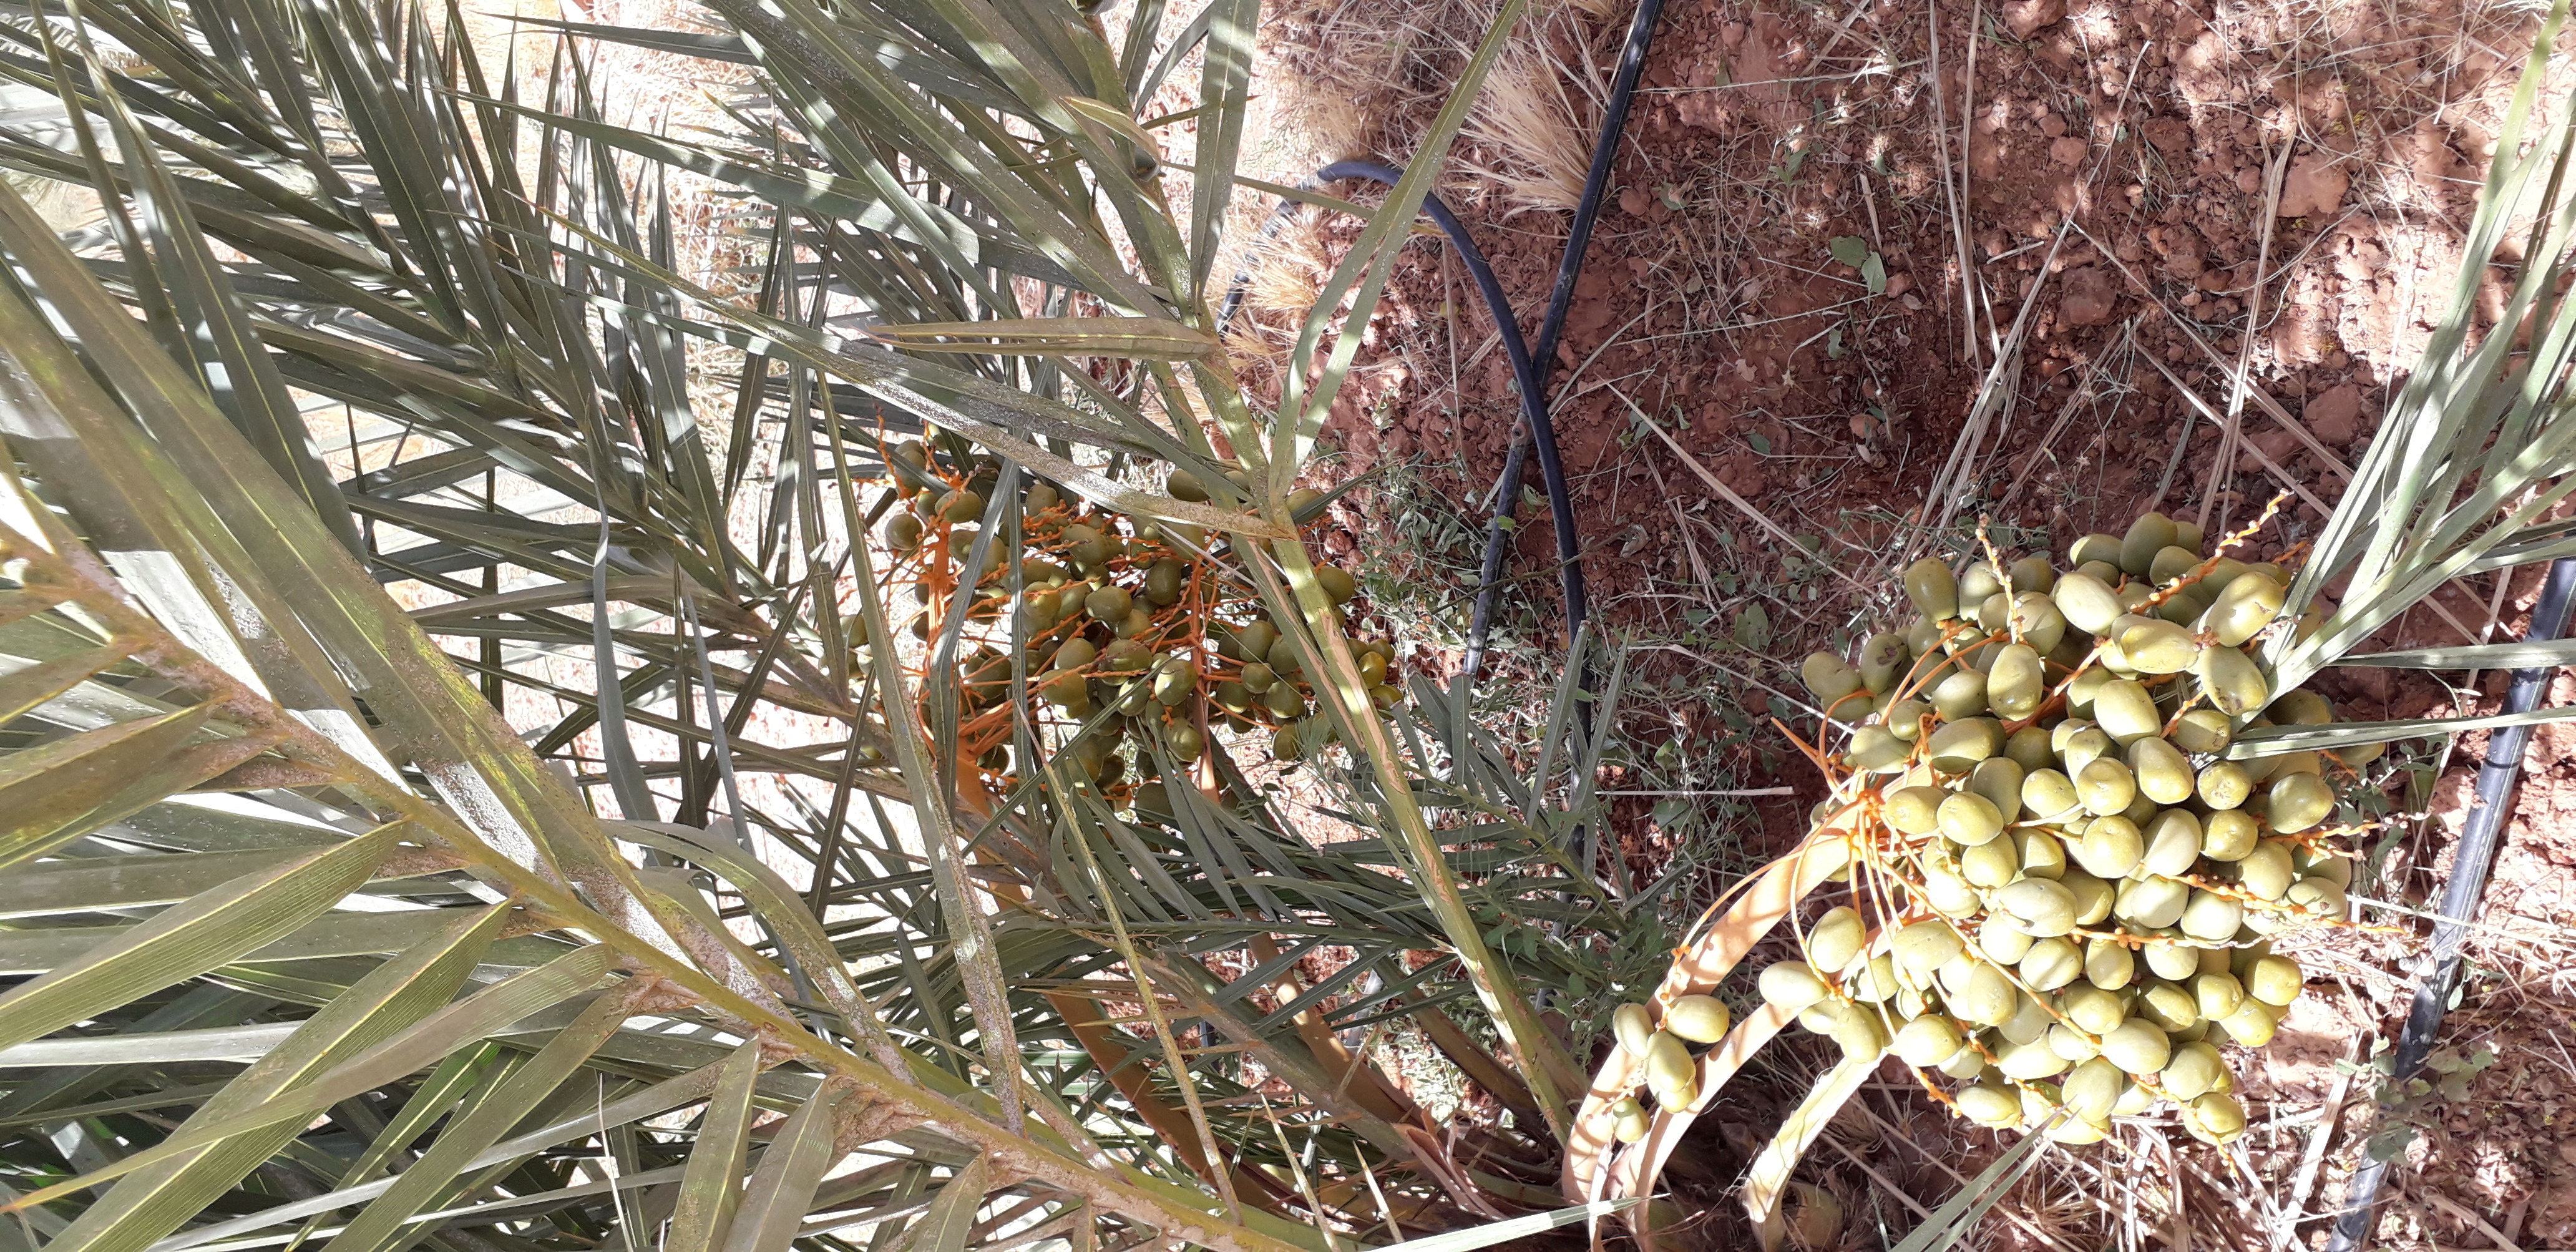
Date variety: Boufagous